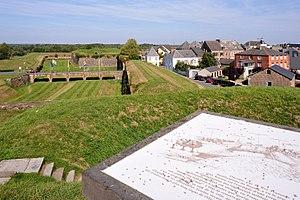
L'enceinte de Rocroi est un ancien ensemble de fortifications qui protégeait la ville de Rocroi entre le XVIᵉ siècle et 1889.